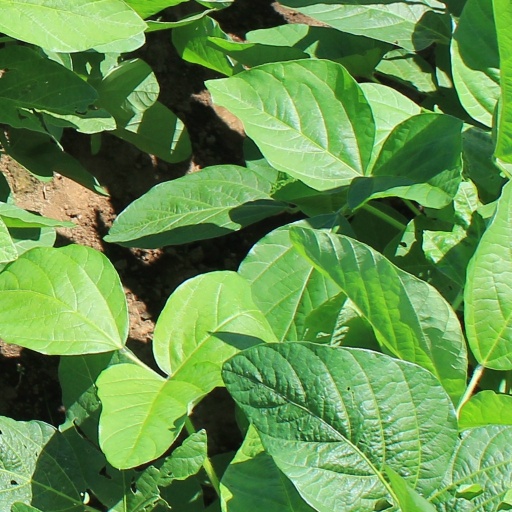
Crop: soybean